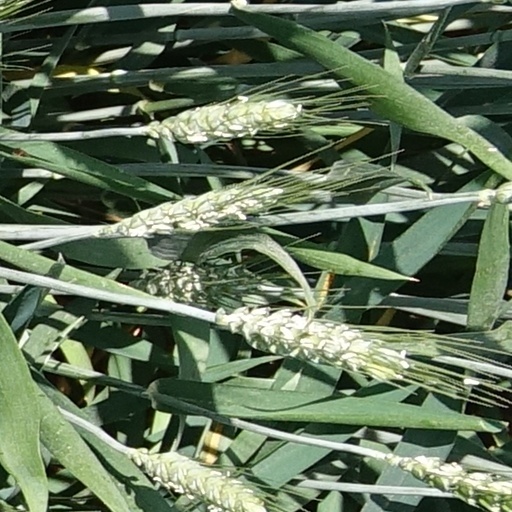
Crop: wheat